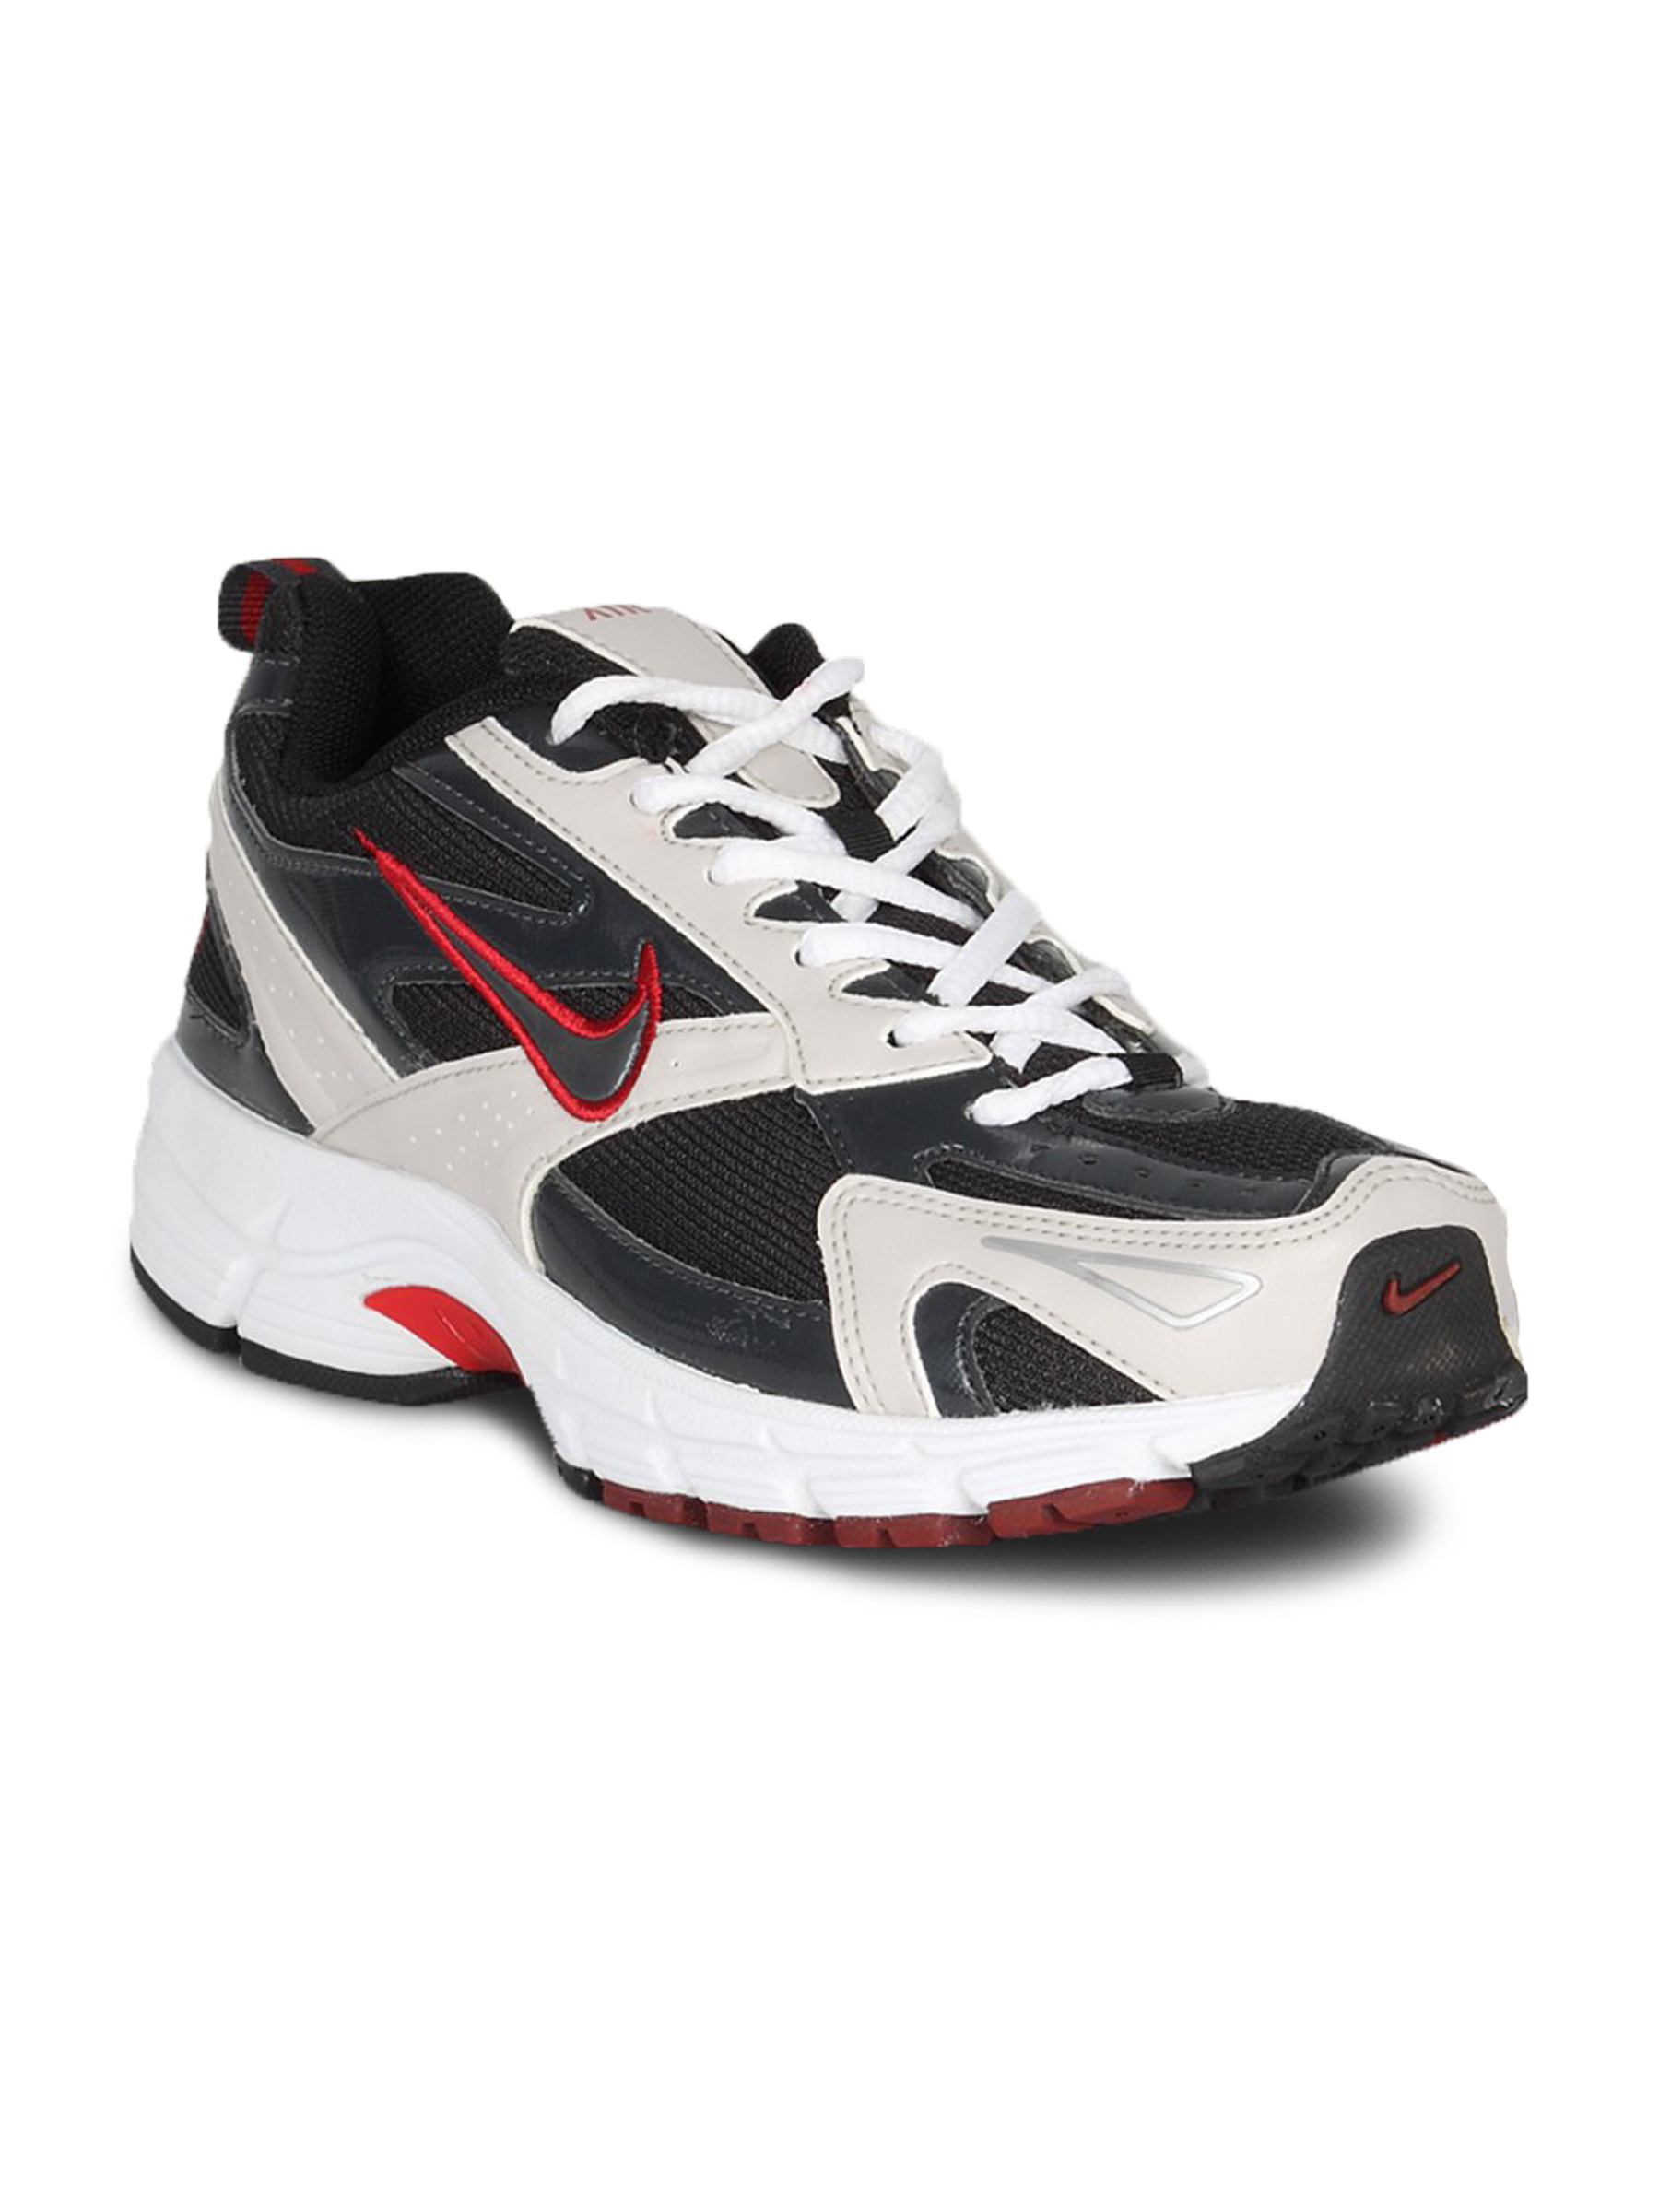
Nike Men's Air Impetus Shoe
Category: Footwear / Shoes / Sports Shoes
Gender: Men
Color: Black
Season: Fall 2010
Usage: Sports